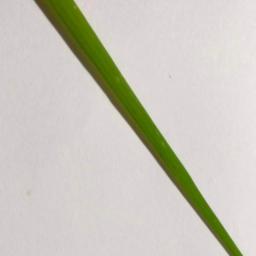
Label: Rice___Healthy